Brigitte Bardot

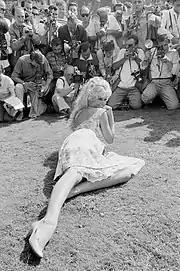
Bardot posing for a crowd of photographers during the 1958 Venice Film Festival

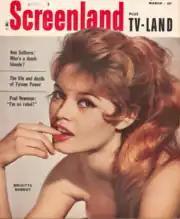
Bardot featured on the cover of "Screenland", March 1959

Bardot then appeared in four movies that made her a star. First up was a musical, "Naughty Girl" (1956), where Bardot played a troublesome school girl. Directed by Michel Boisrond, it was co-written by Roger Vadim and was a great success, going on to become the 12th most popular film of the year in France. It was followed by a comedy, "Plucking the Daisy" (1956), also written by Vadim. This was succeeded by "The Bride Is Much Too Beautiful" (1956) with Louis Jourdan.